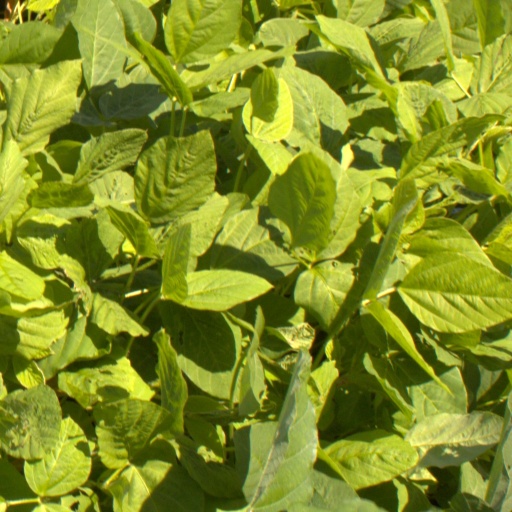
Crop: soybean